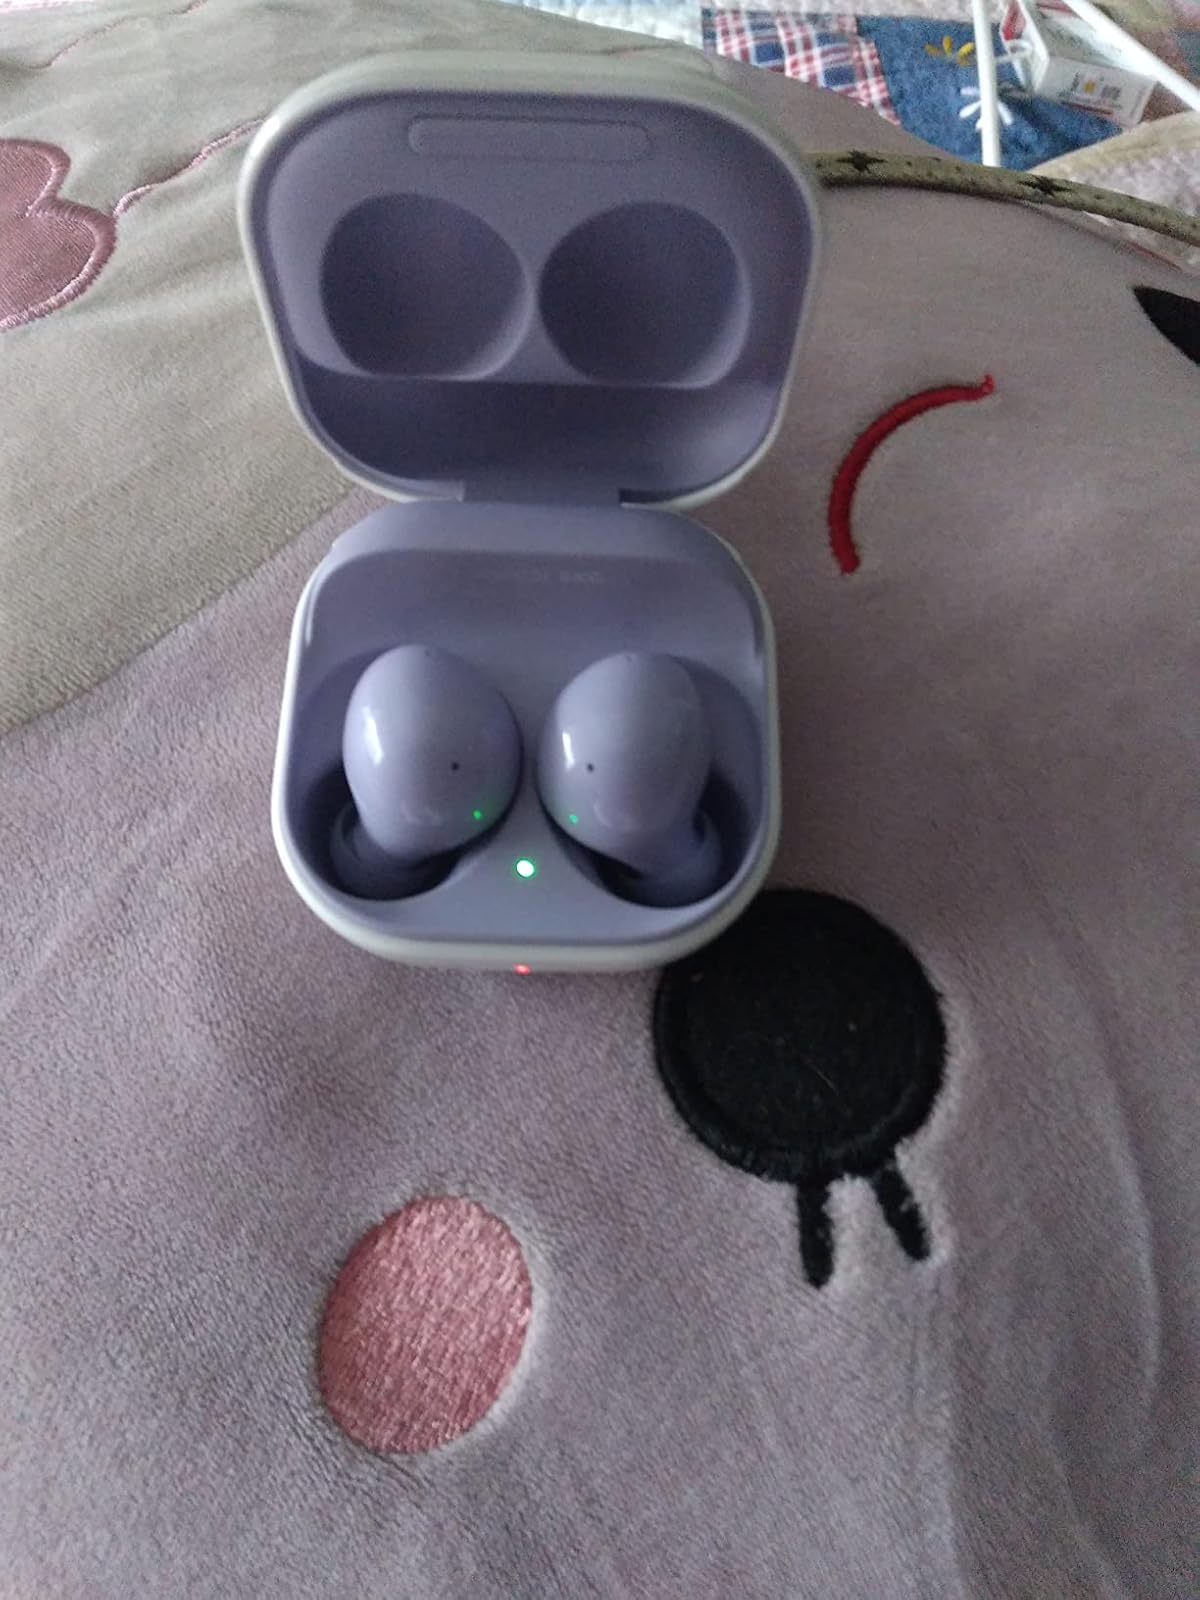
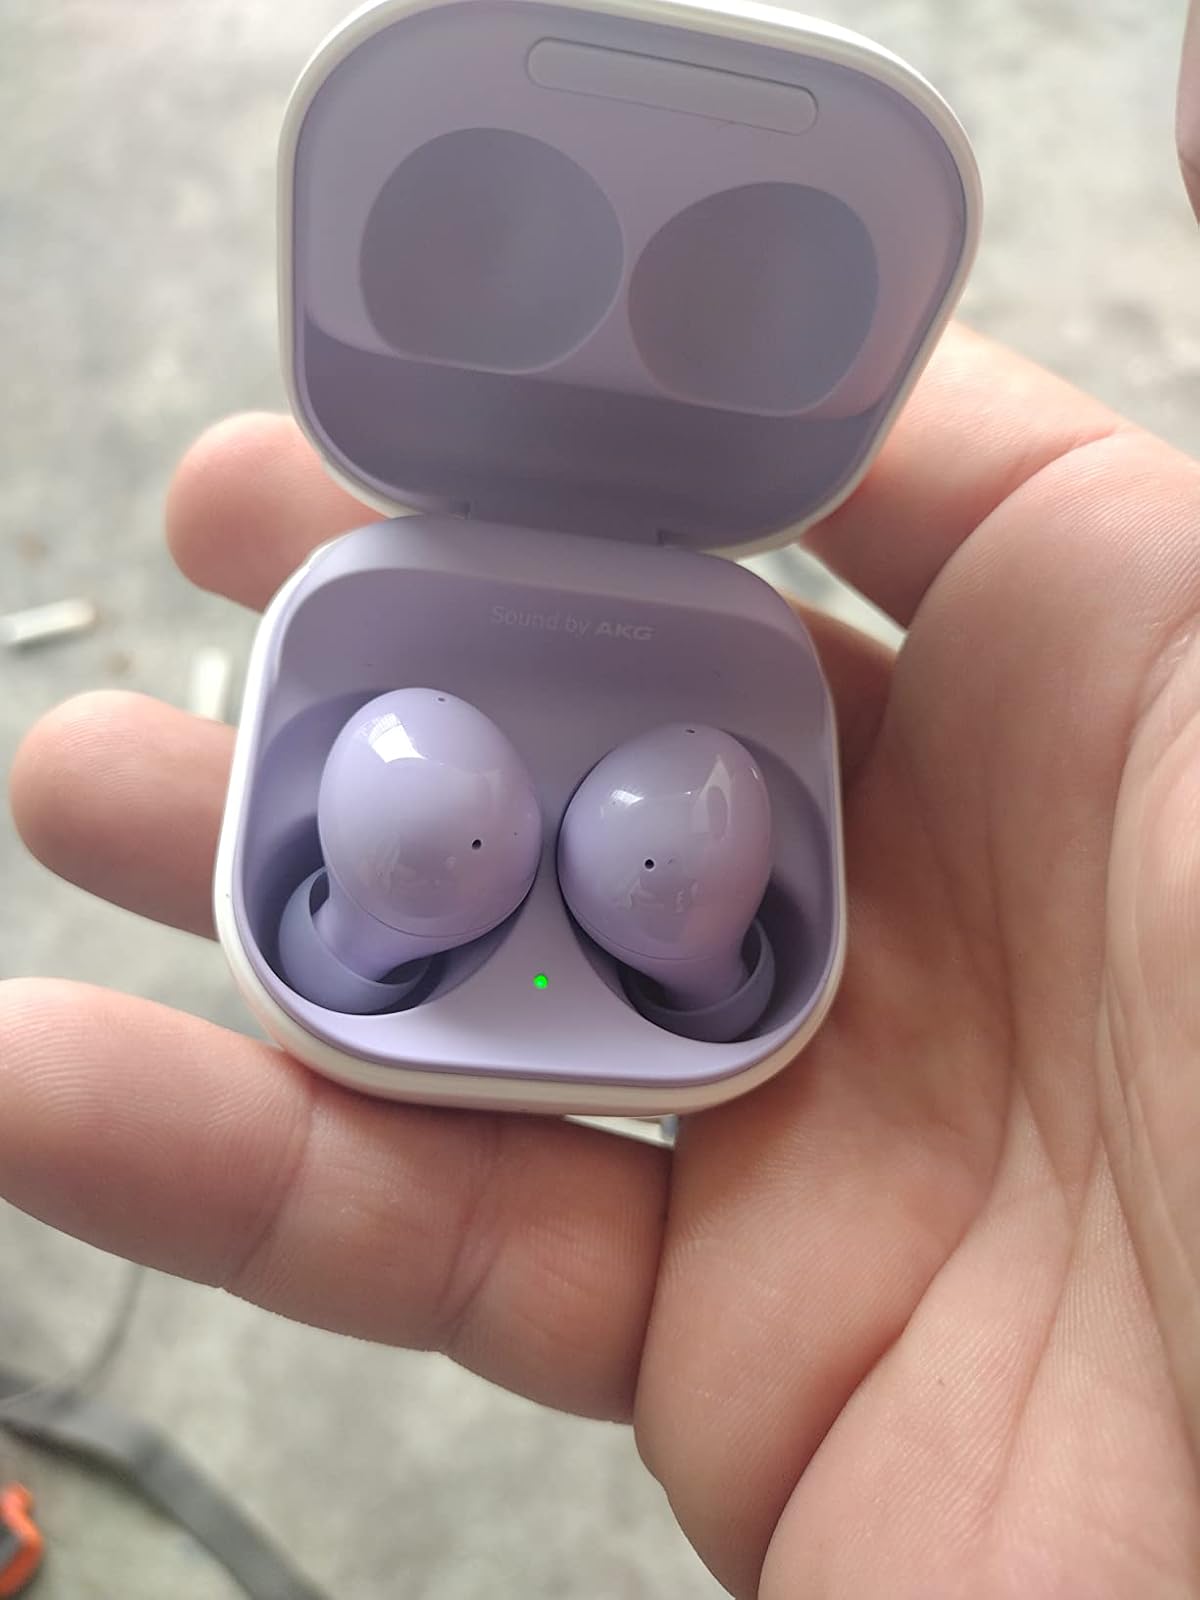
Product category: earbuds
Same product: yes